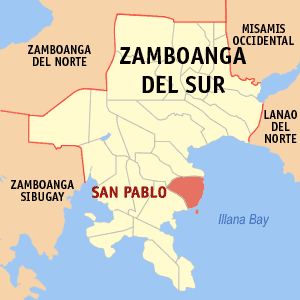
San Pablo est une localité de la province du Zamboanga du Sud, aux Philippines. En 2015, elle compte 26 106 habitants.